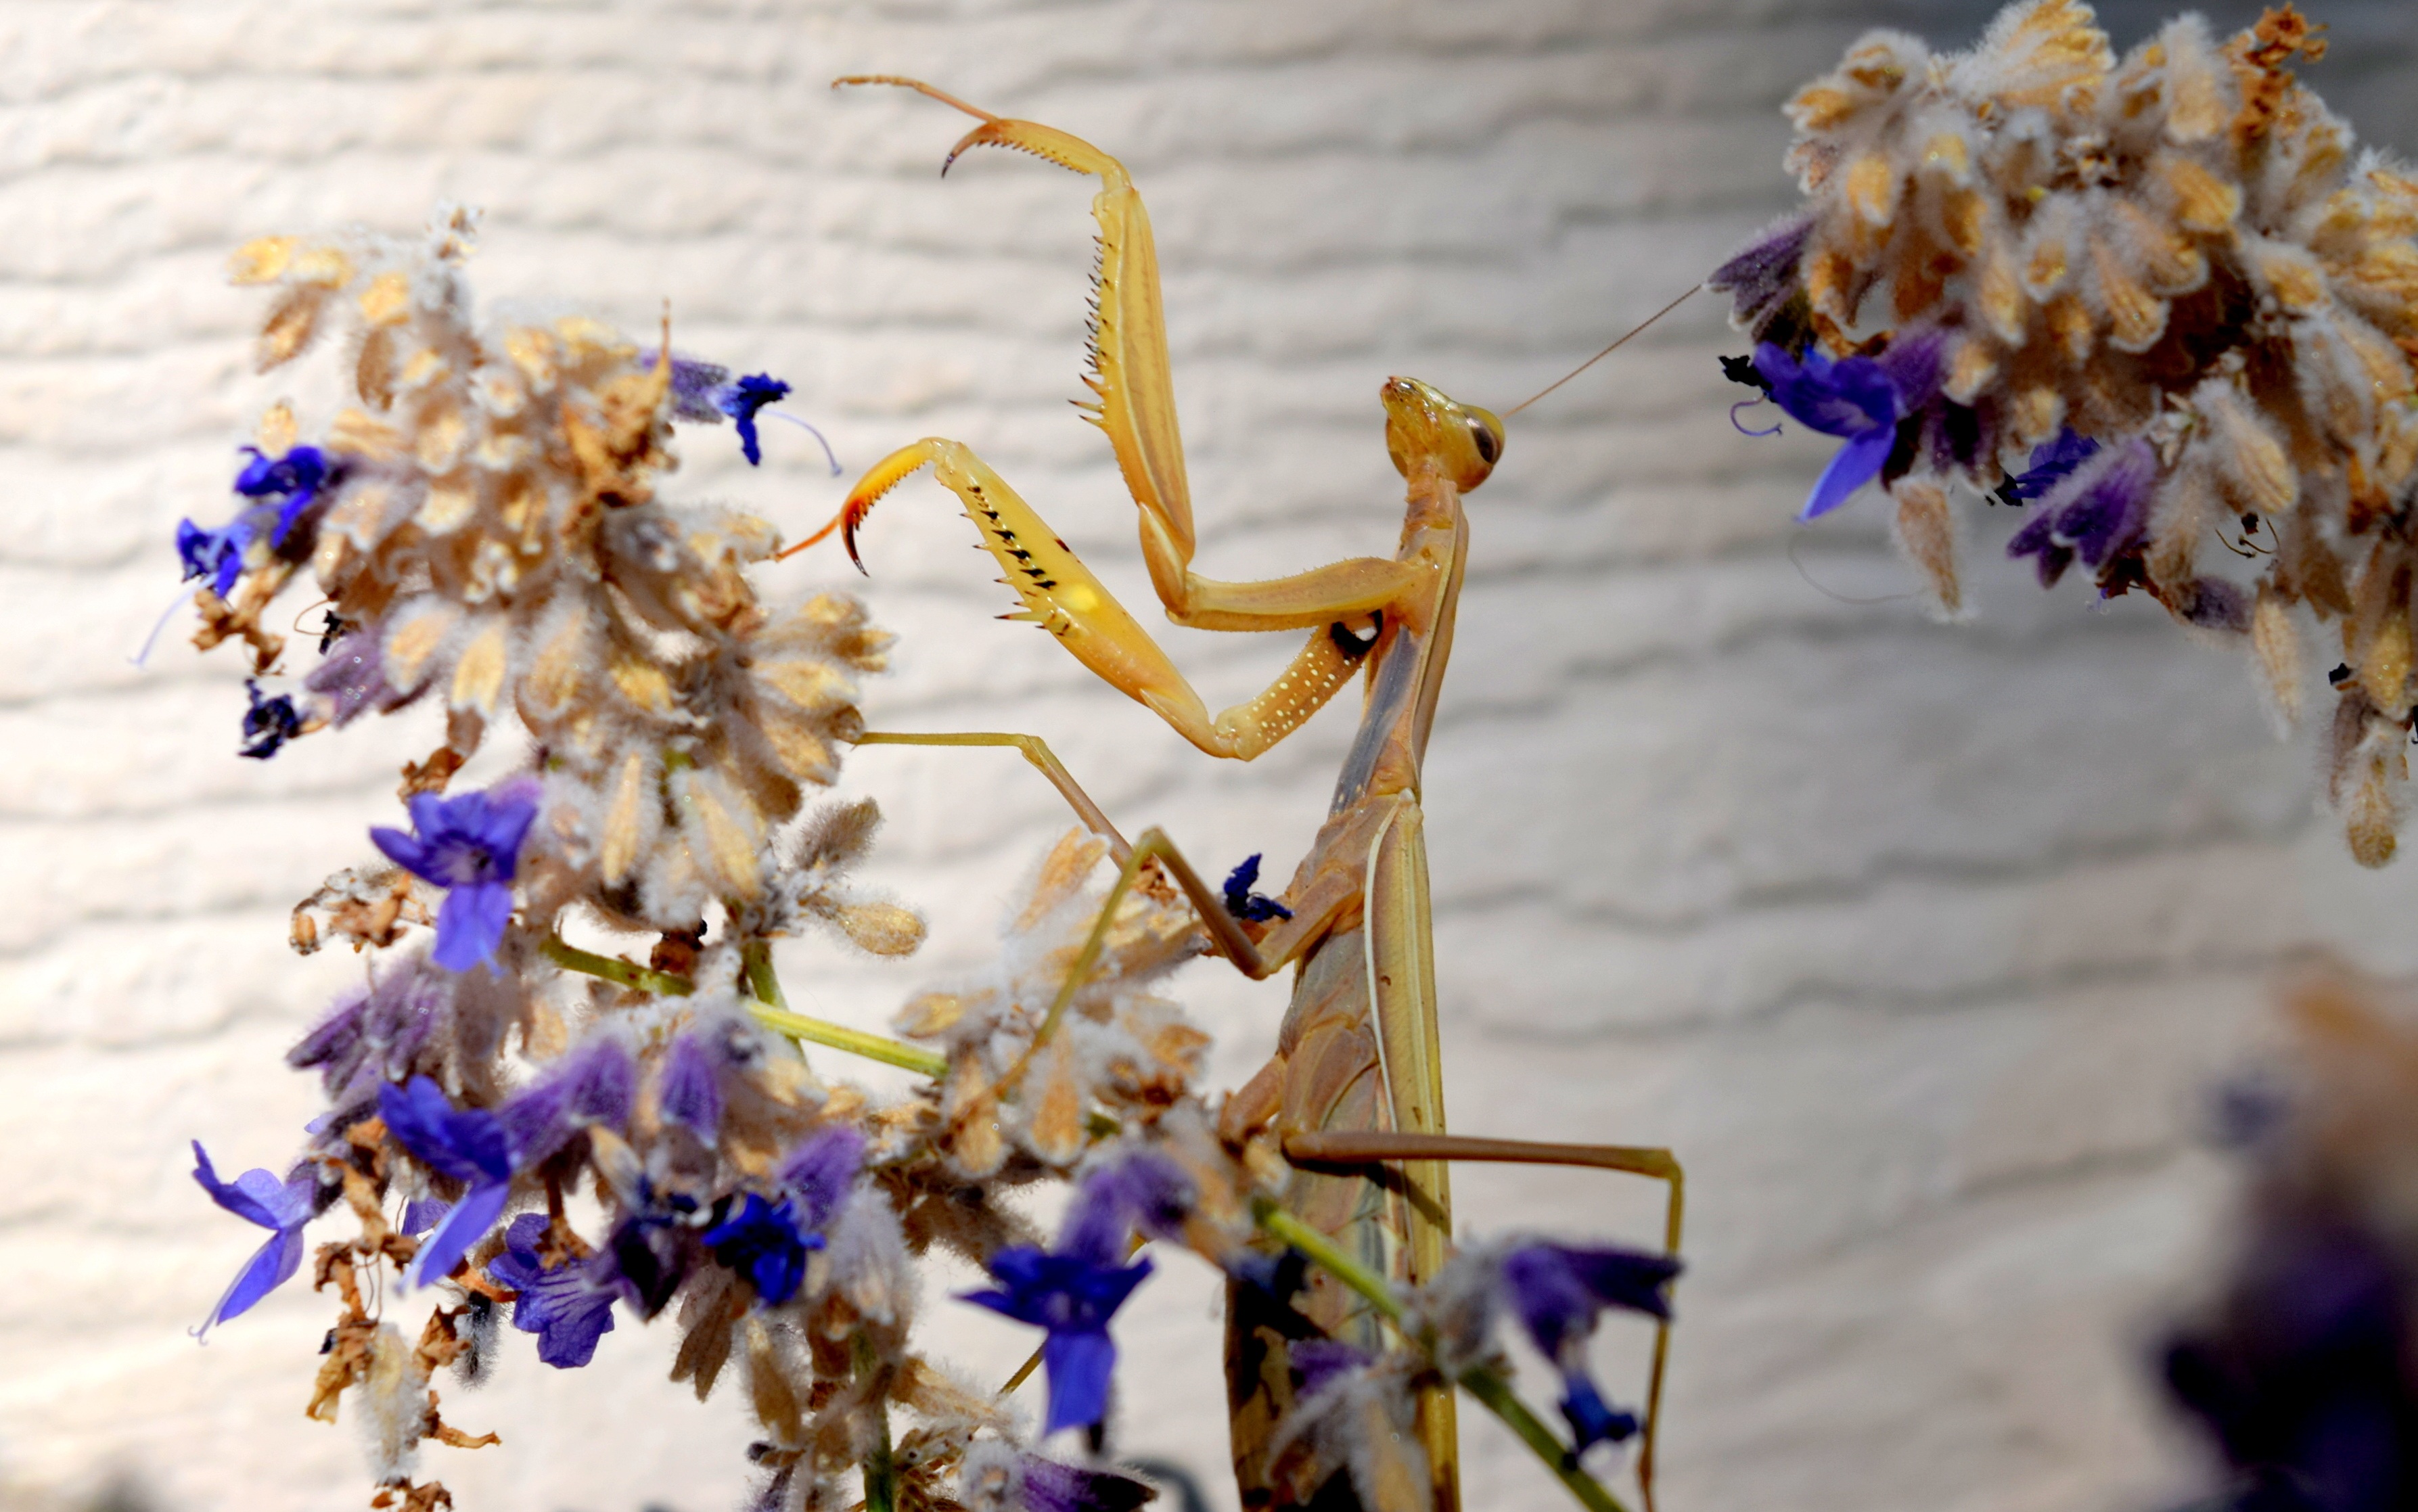
nature, flower, animal, spring, color, praying mantis, insect, blue, season, face, art, hunter